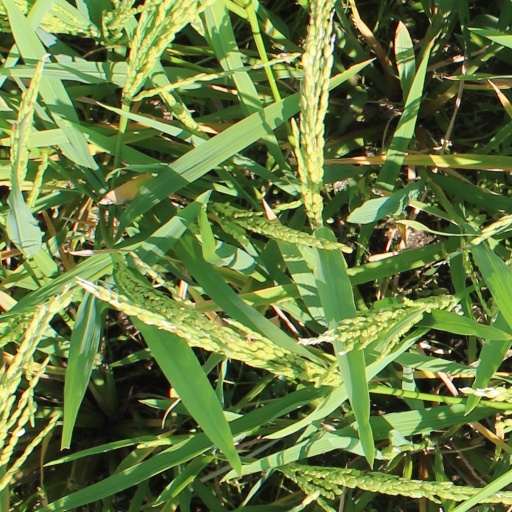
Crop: rice